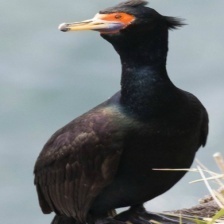
Species: RED FACED CORMORANT
Scientific name: PHALACROCORAX URILE